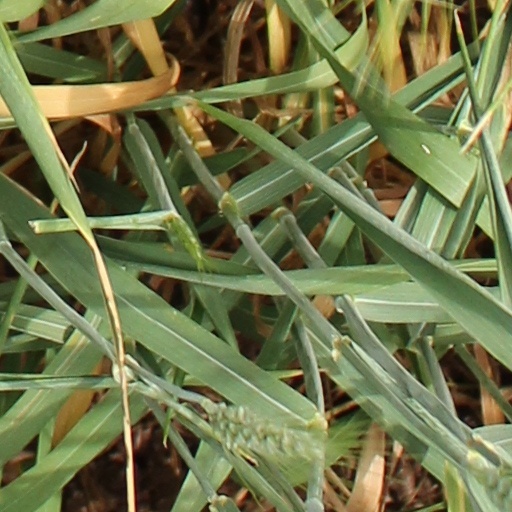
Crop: wheat